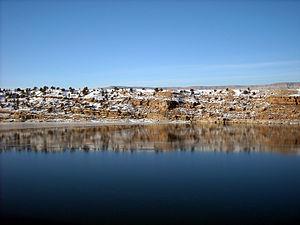
Le parc d'État de Starvation est un parc d'État américain situé dans l'Utah et couvrant le réservoir éponyme, issu d'un barrage sur la Strawberry.